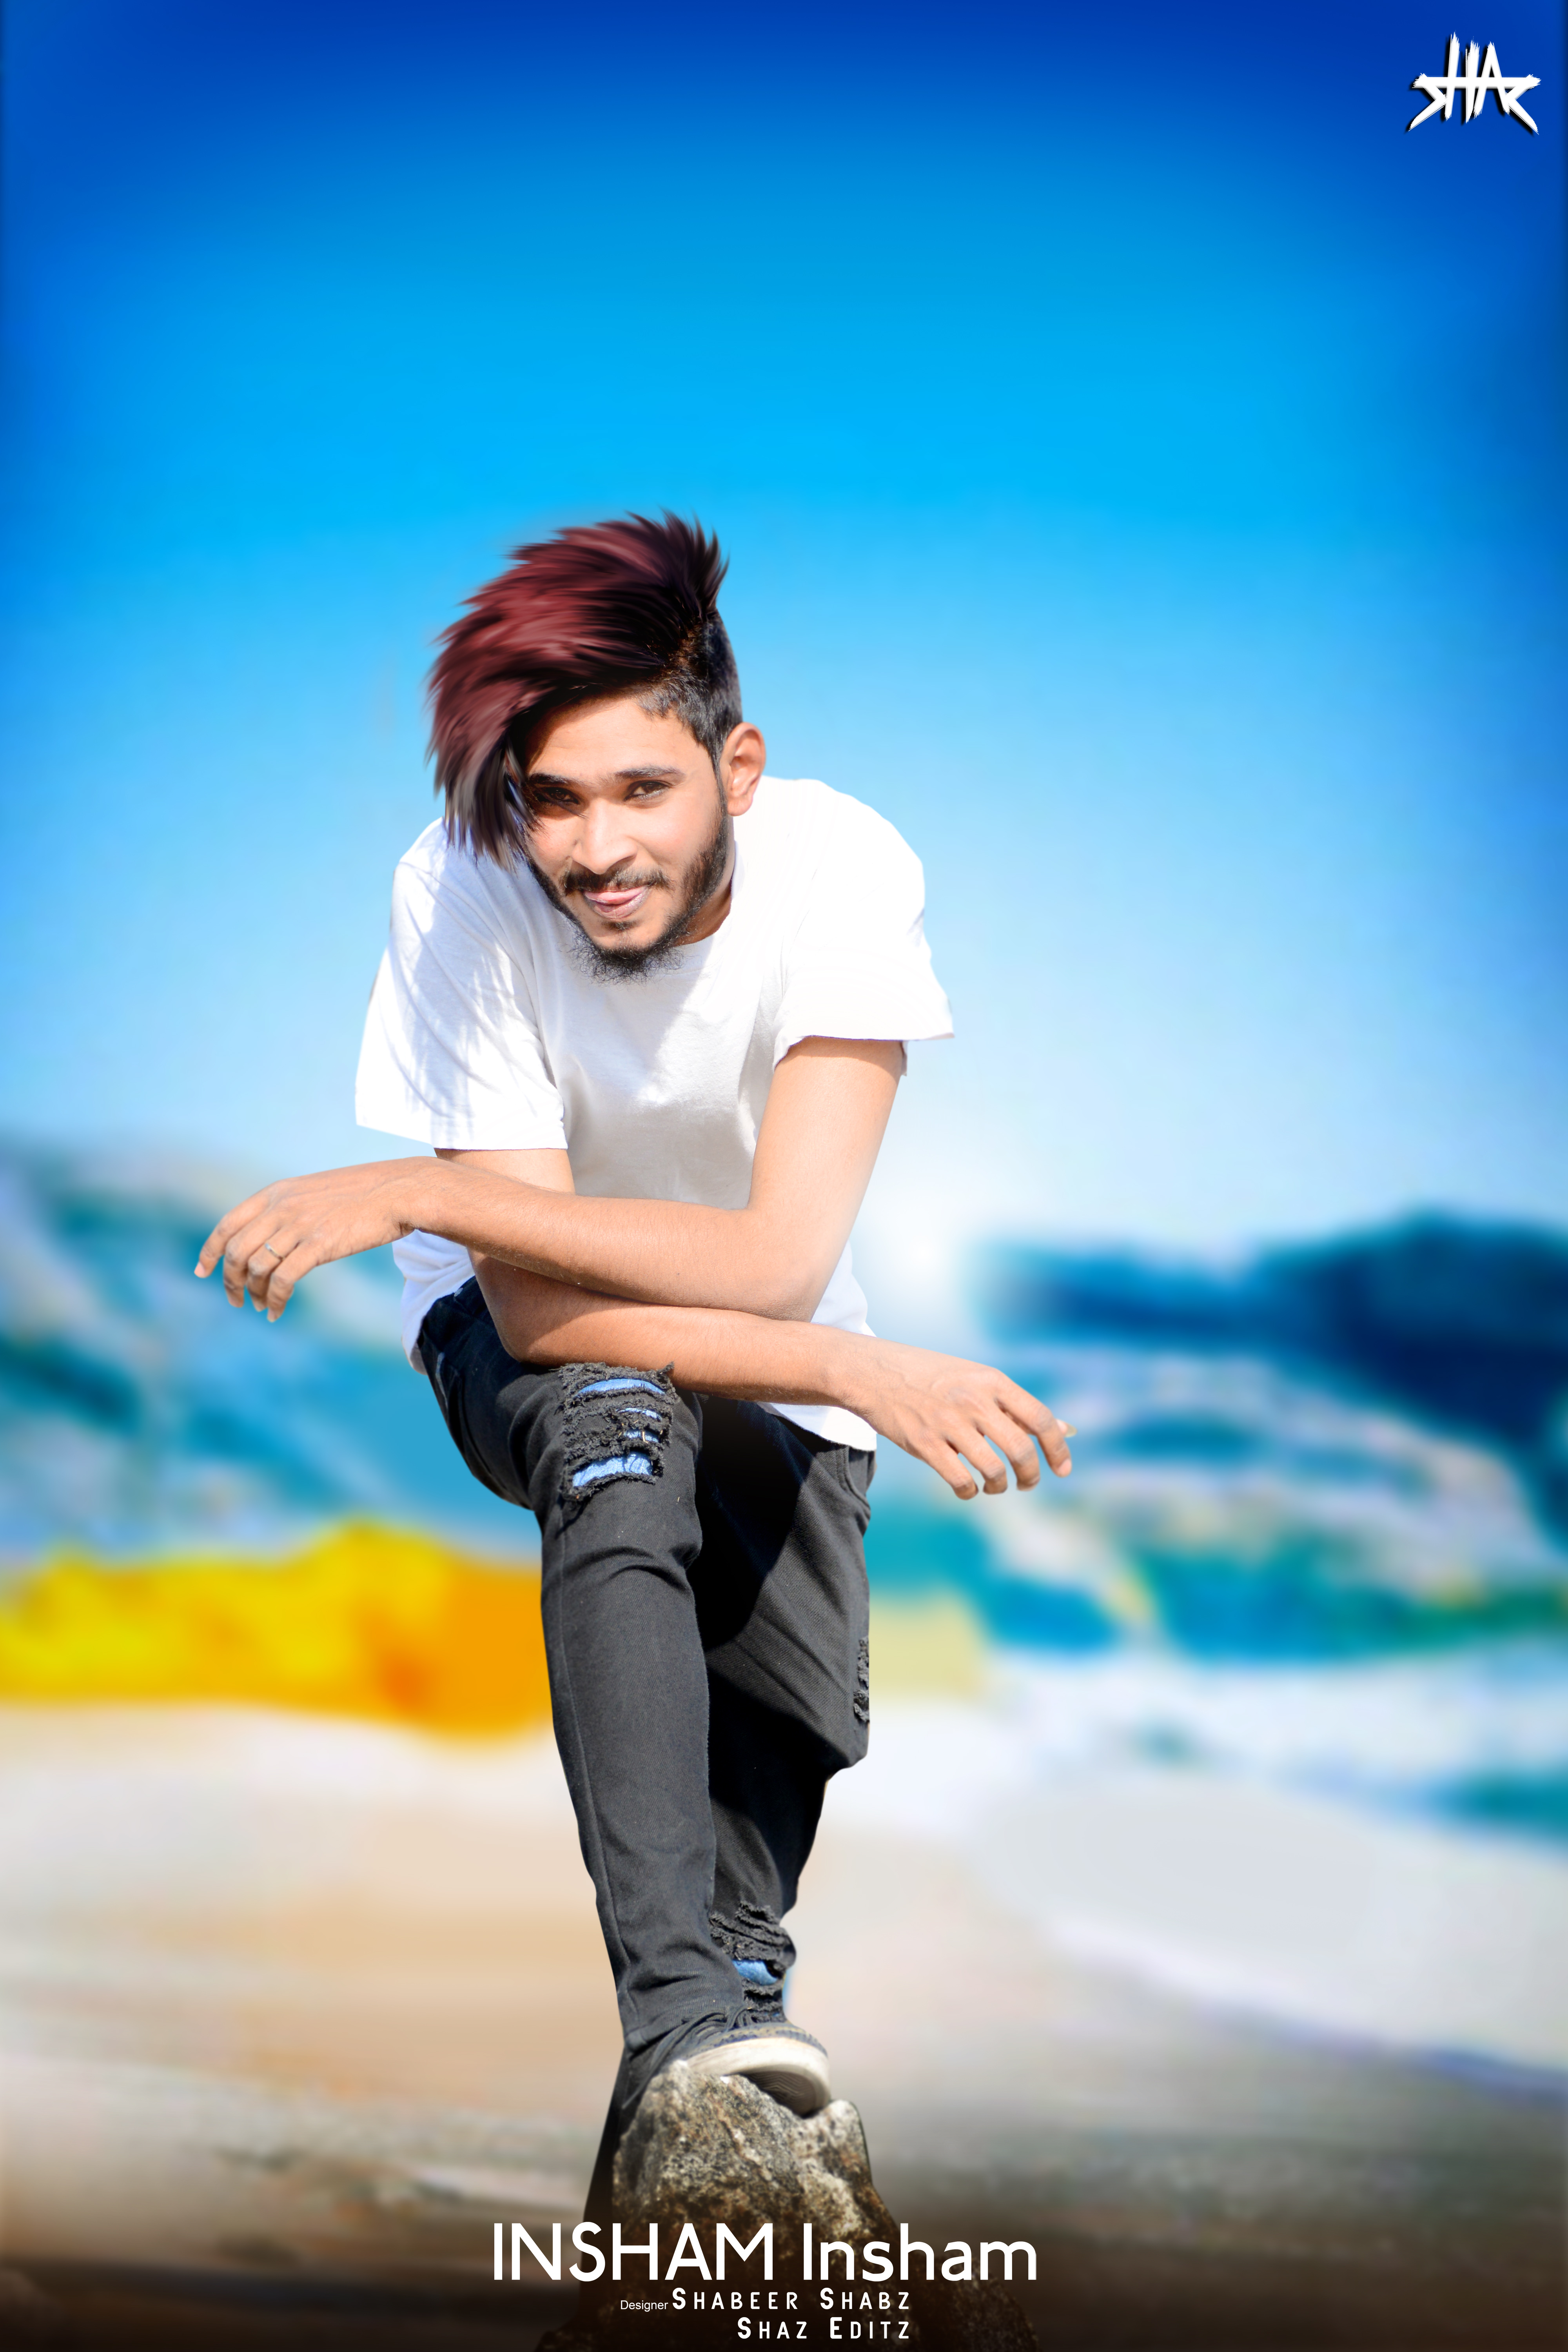
man, beauty, happy, sky, flash photography, photography, fun, footwear, cool, leg, jumping, smile, leisure, portrait photography, stock photography, photo shoot, portrait, sitting, knee, style